Samoe Bolshoe Prostoe Chislo

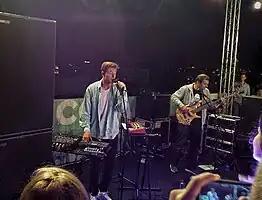
Samoe Bolshoe Prostoe Chislo performing in 2016

Samoe Bolshoe Prostoe Chislo is a Russian indie group formed in 2006 by Kirill Ivanov and the duo EU.